Sotero Figueroa

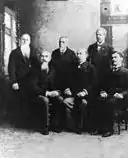
Sotero Figueroa (3rd standing, L-to-R) shown with the Puerto Rican Revolutionary Committee in New York in 1895

Figueroa emigrated to the city of New York in 1889. Arriving in New York City, he joined the Antillean separatist movement and established a close friendship with the exiled Cuban patriot, José Martí. There he met several other Puerto Rican patriots involved in the separatist movement, among them Francisco Gonzalo (Pachín) Marín and Arturo Alfonso Schomburg.